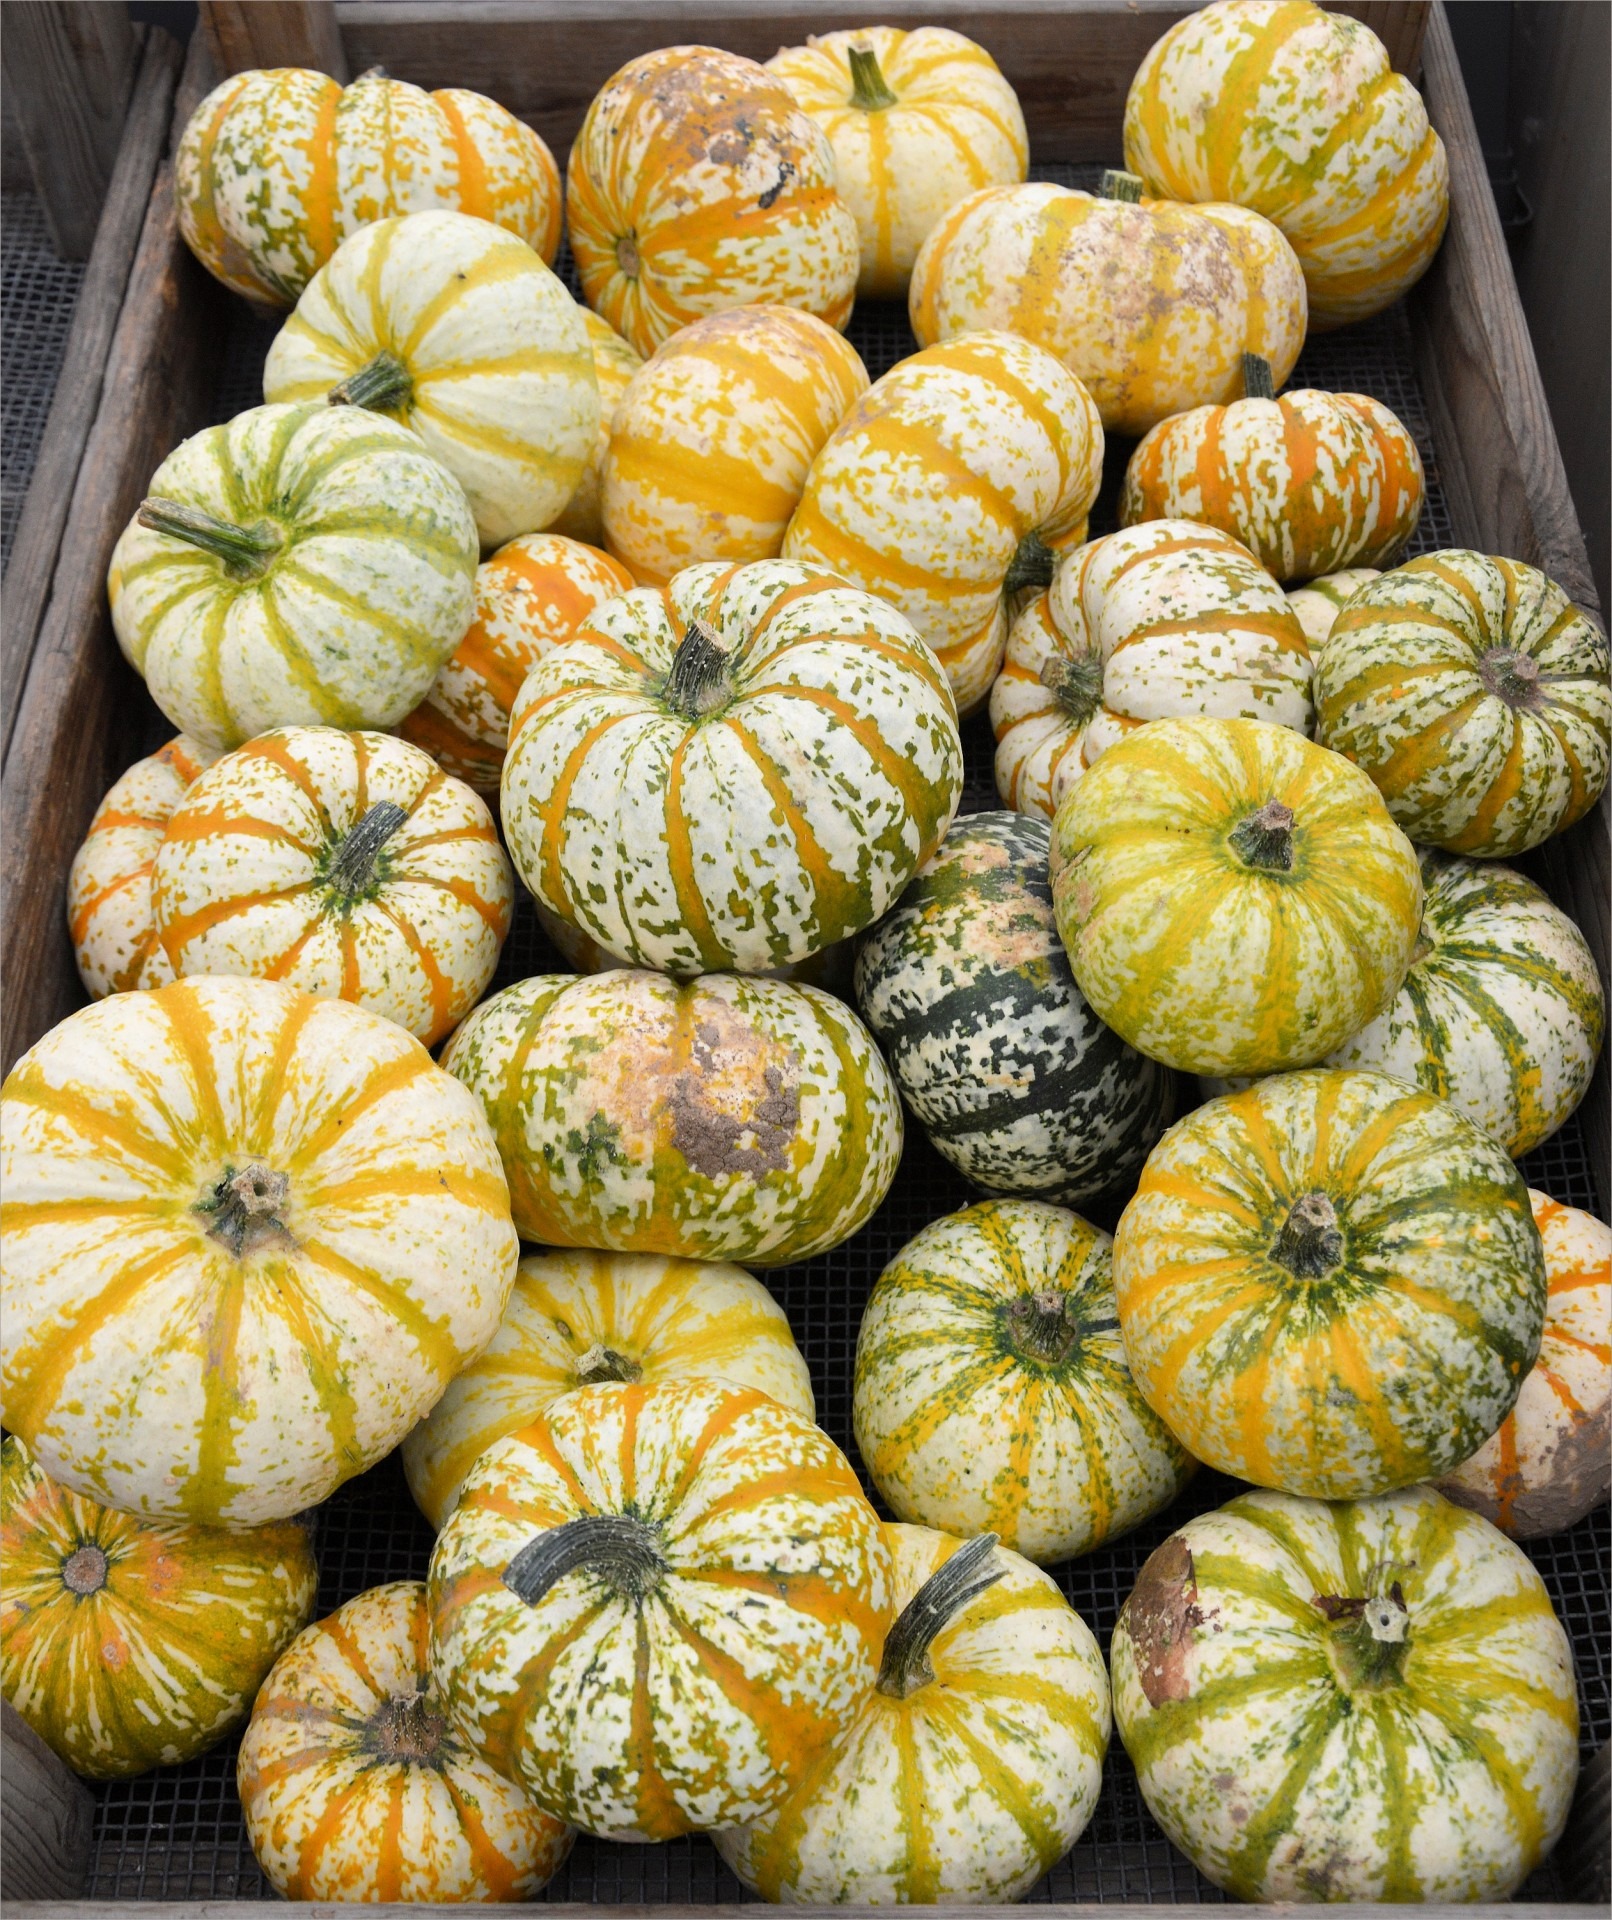
plant, fruit, flower, ripe, decoration, food, ingredient, produce, vegetable, natural, pumpkin, fresh, agriculture, juicy, healthy, health, gourd, nutrition, vegetarian, raw, calabaza, ornamental, carving, diet, organic, cucurbita, flowering plant, winter squash, land plant, cucumber gourd and melon family